M-56 Howitzer

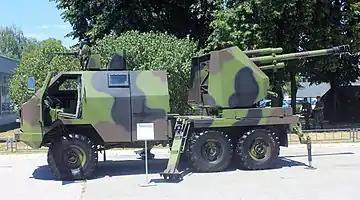
M09 Soko 105 mm howitzer in Partner 2017

According to the United Nations, some 1,500 units of the M56, in its various models, have been produced and over 200 were exported between 1998 and 2004.